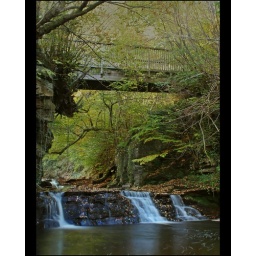
Taken back in Autumn,a bit of a wider view showing the wooden bridge which replaced the original stone bridge destroyed in the 80's